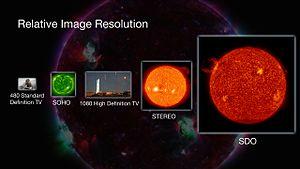
L'Observatoire de la dynamique solaire, en anglais : Solar Dynamics Observatory, est un observatoire solaire développé par l'agence spatiale américaine, la NASA, dont le lancement a lieu le 11 février 2010. Sa mission s'inscrit dans le programme Living With a Star, consiste à développer notre connaissance du Soleil, en particulier des caractéristiques qui affectent la Terre et l'espace proche de celle-ci. SDO doit étudier les changements de son activité et contribuer à déterminer l'origine des variations de l'activité du Soleil dans le but de mieux les anticiper. Pour y parvenir, les instruments embarqués collectent des données sur la structure du champ magnétique du Soleil et sur les processus à l'origine du stockage et de la libération de l'énergie magnétique.